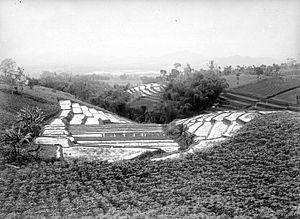
Le Cisarua est un kecamatan indonésien du kabupaten de Bogor du Java occidental.